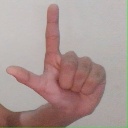
अक्षर: ल